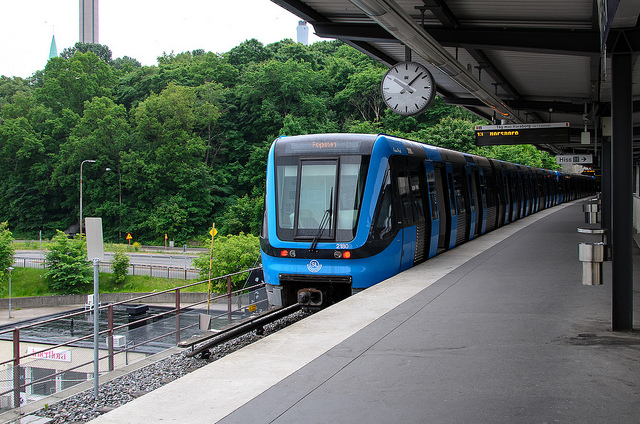
A clock sits atop a blue train as the train travels through the depot

The train is travelling down the tracks

A blue train pulling into a train station next to a white clock.

A monorail train is pulling into a station.